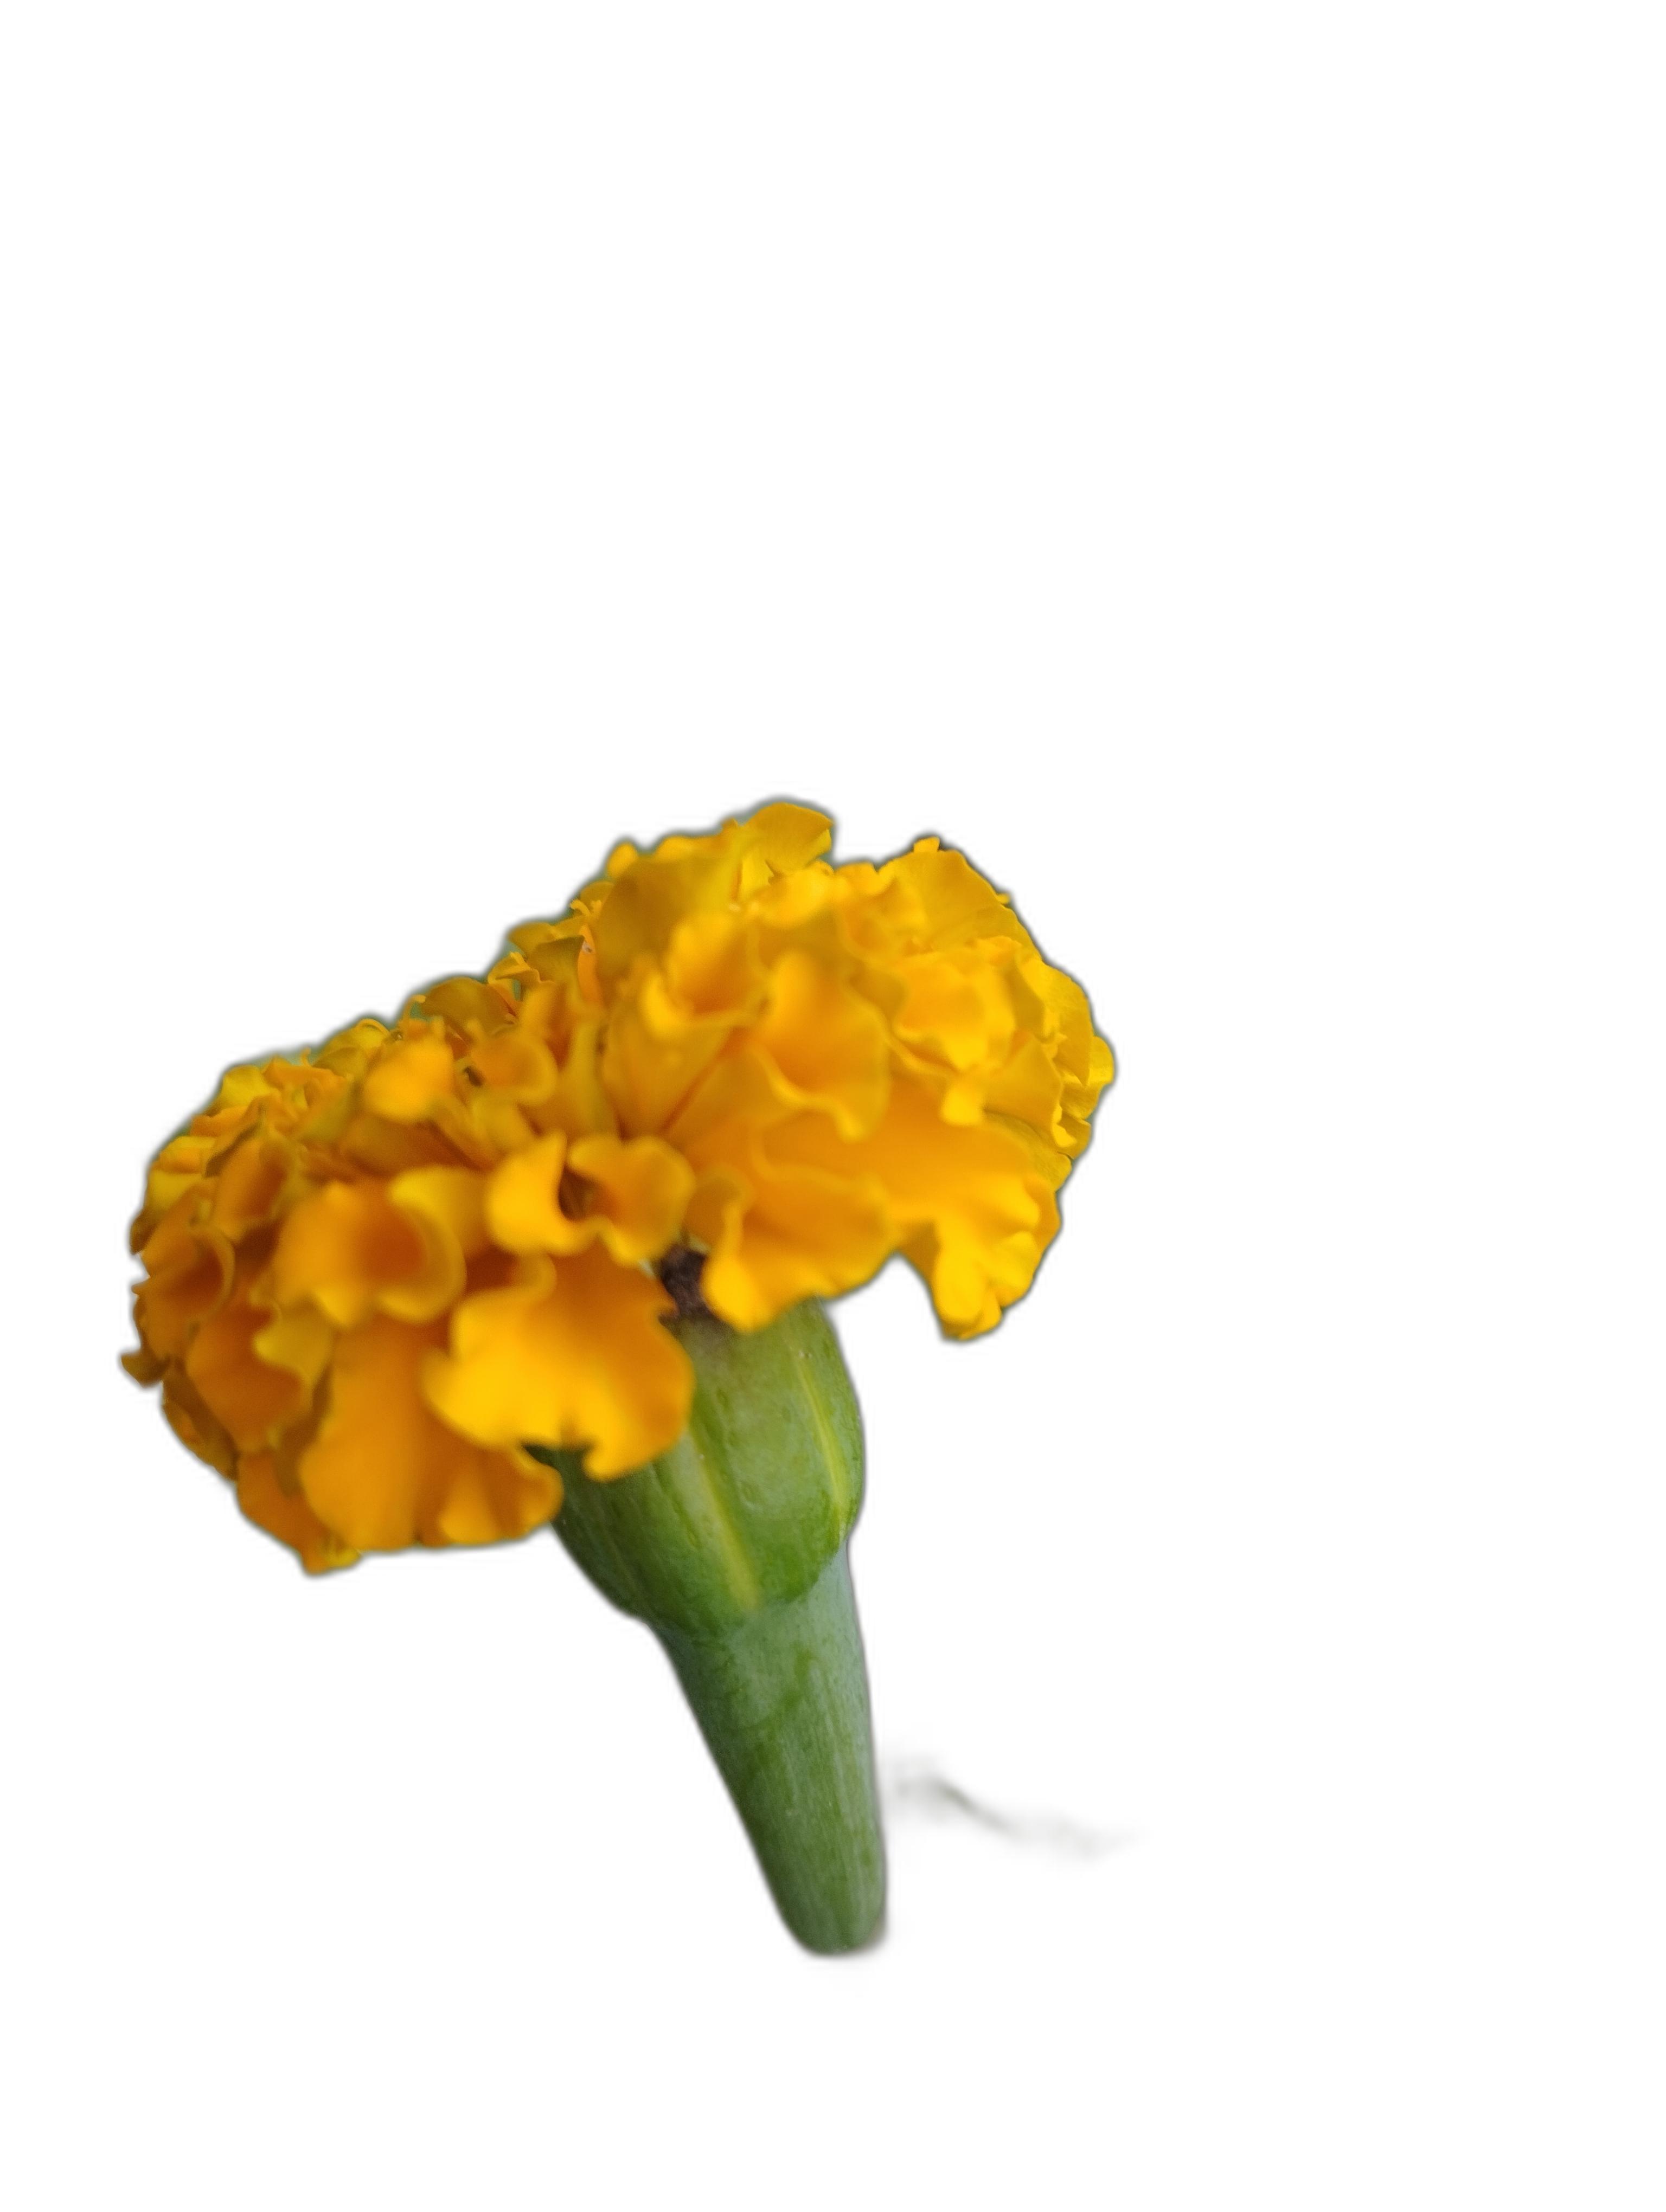
Label: Marigold